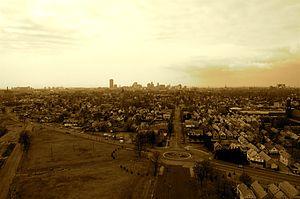
Vue sur Buffalo depuis le toit du Buffalo Central Terminal